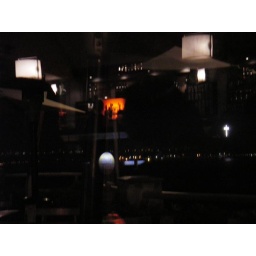
A cross over the water in Lima, and some reflections